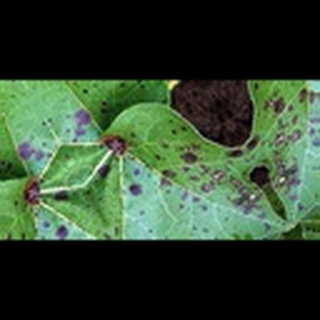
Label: cotton_target_spot